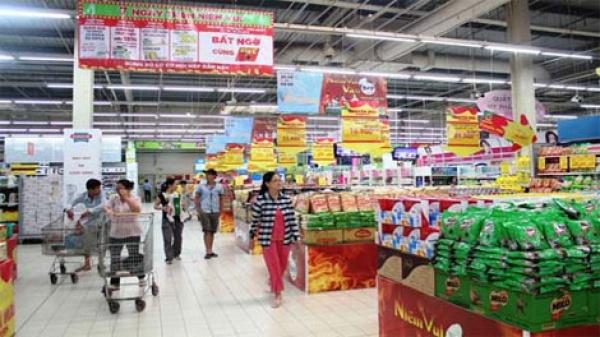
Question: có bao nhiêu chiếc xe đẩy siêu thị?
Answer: có hai chiếc